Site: brandenburg
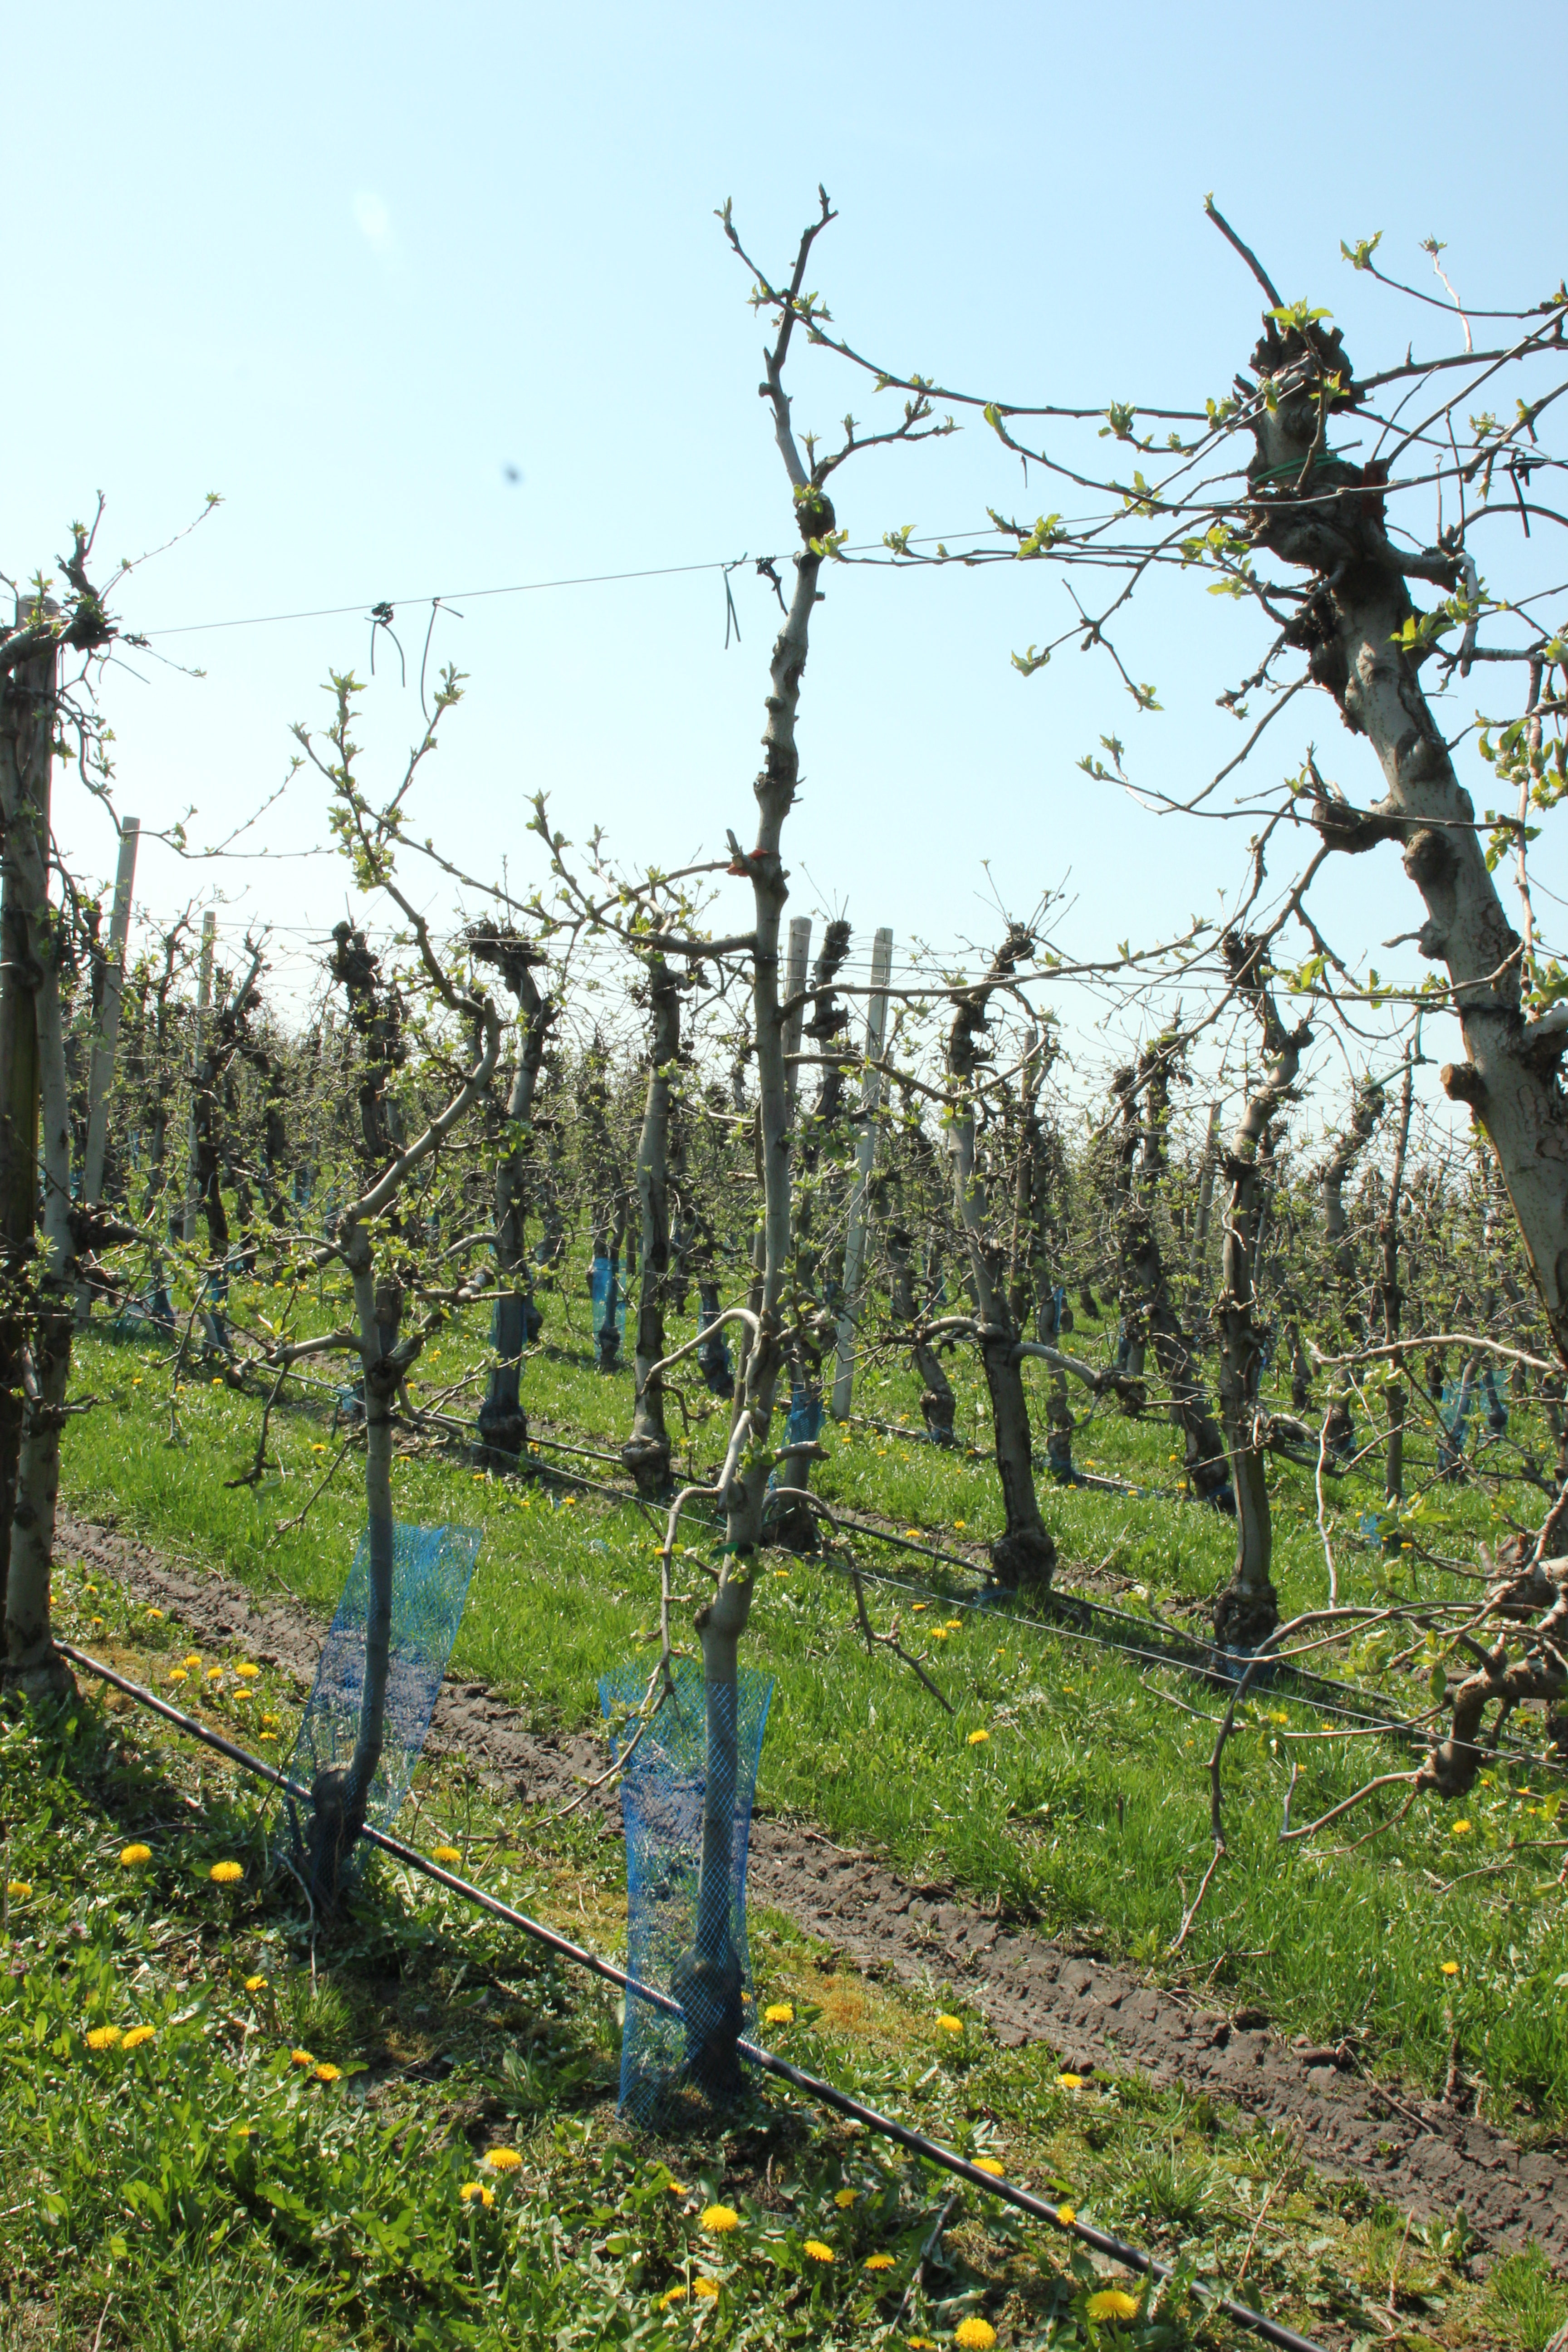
Growth stage (BBCH 56): Inflorescence emergence